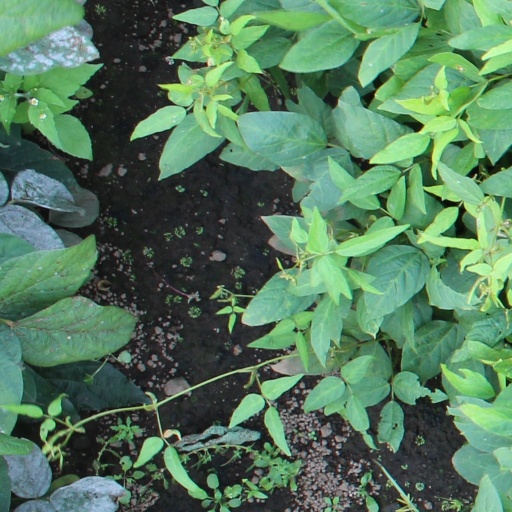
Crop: soybean